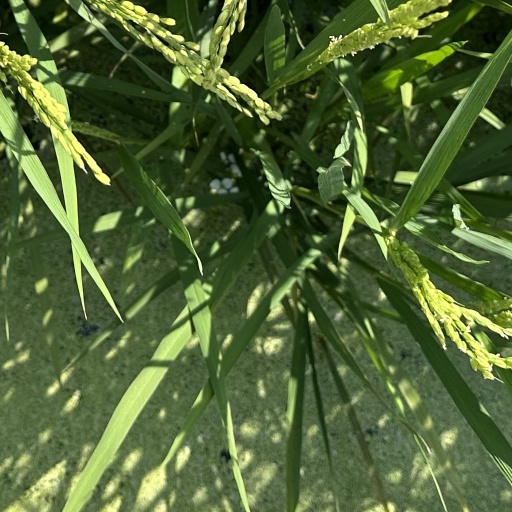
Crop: rice